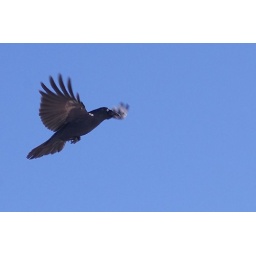
The Australian Raven is the largest of the alpine birds, black against the white of the snow.